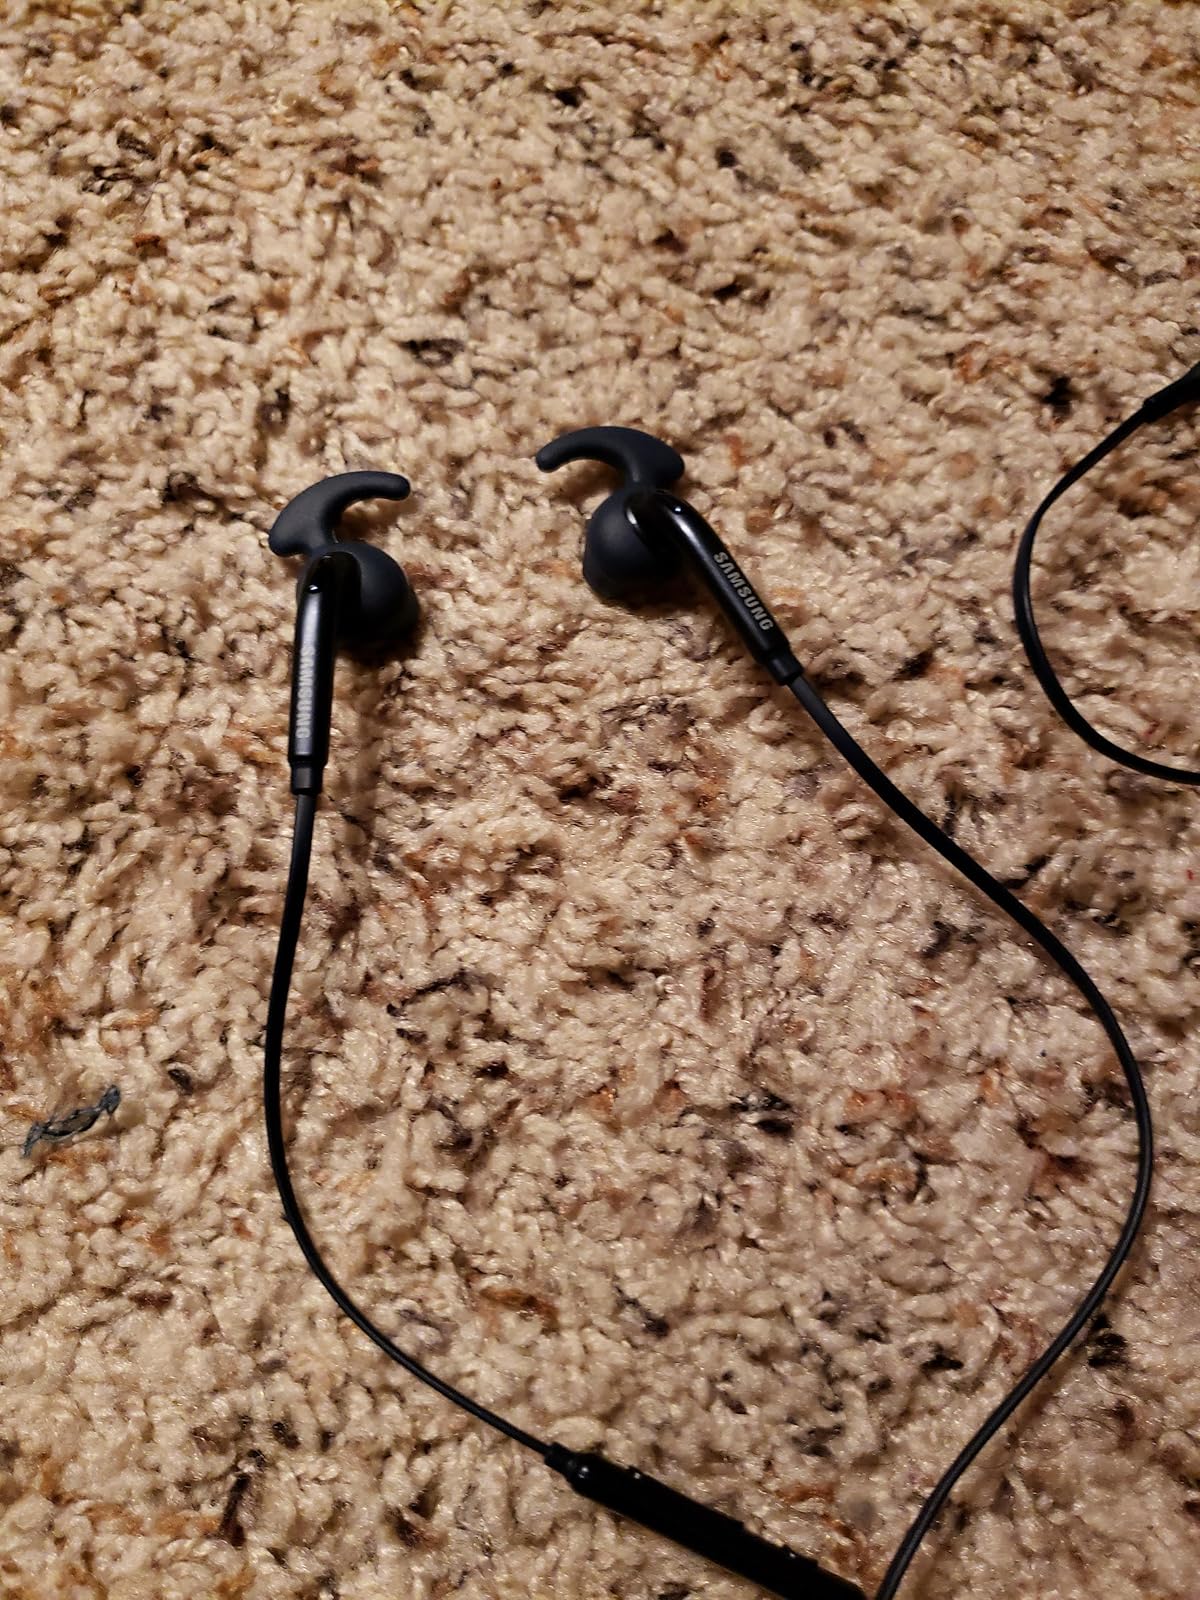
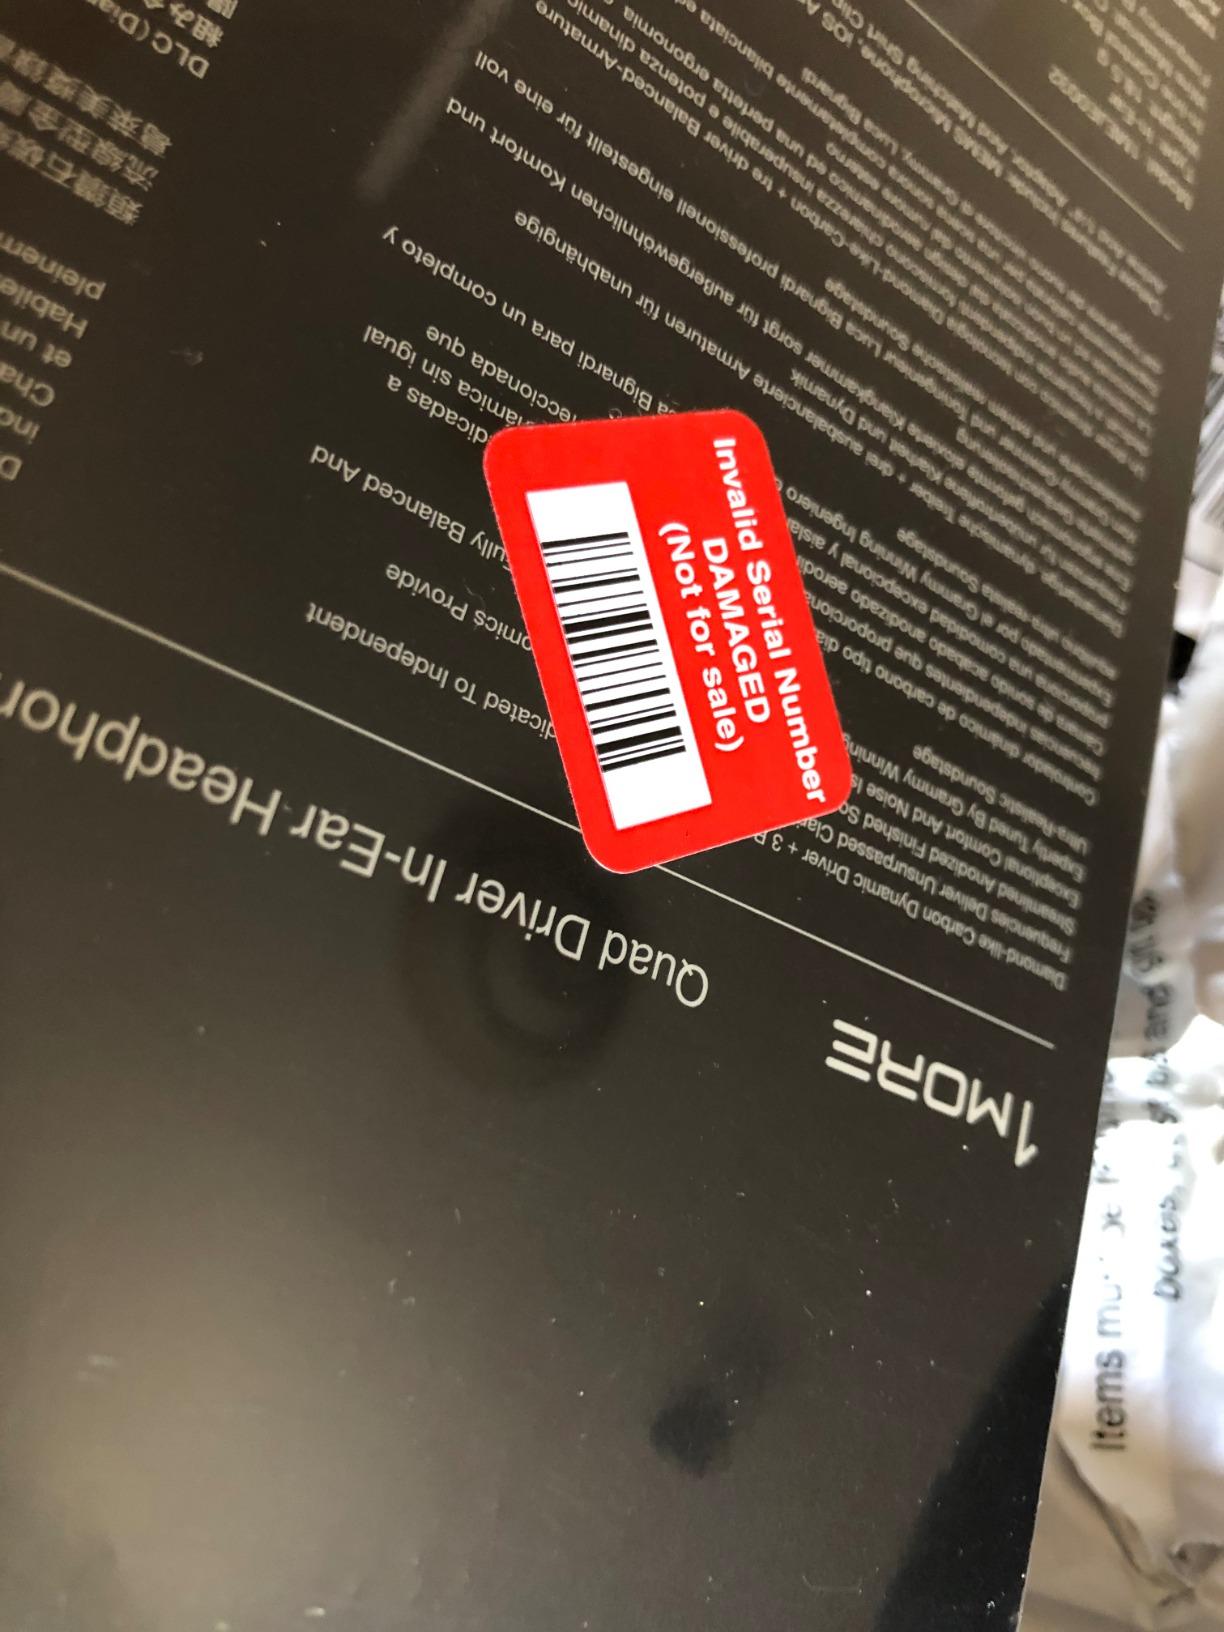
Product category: headphones
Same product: no